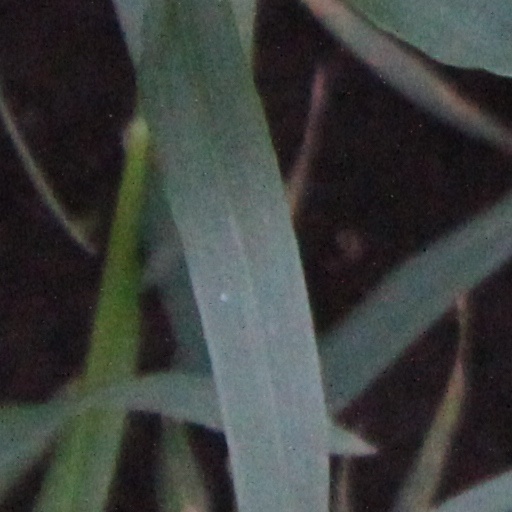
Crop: wheat